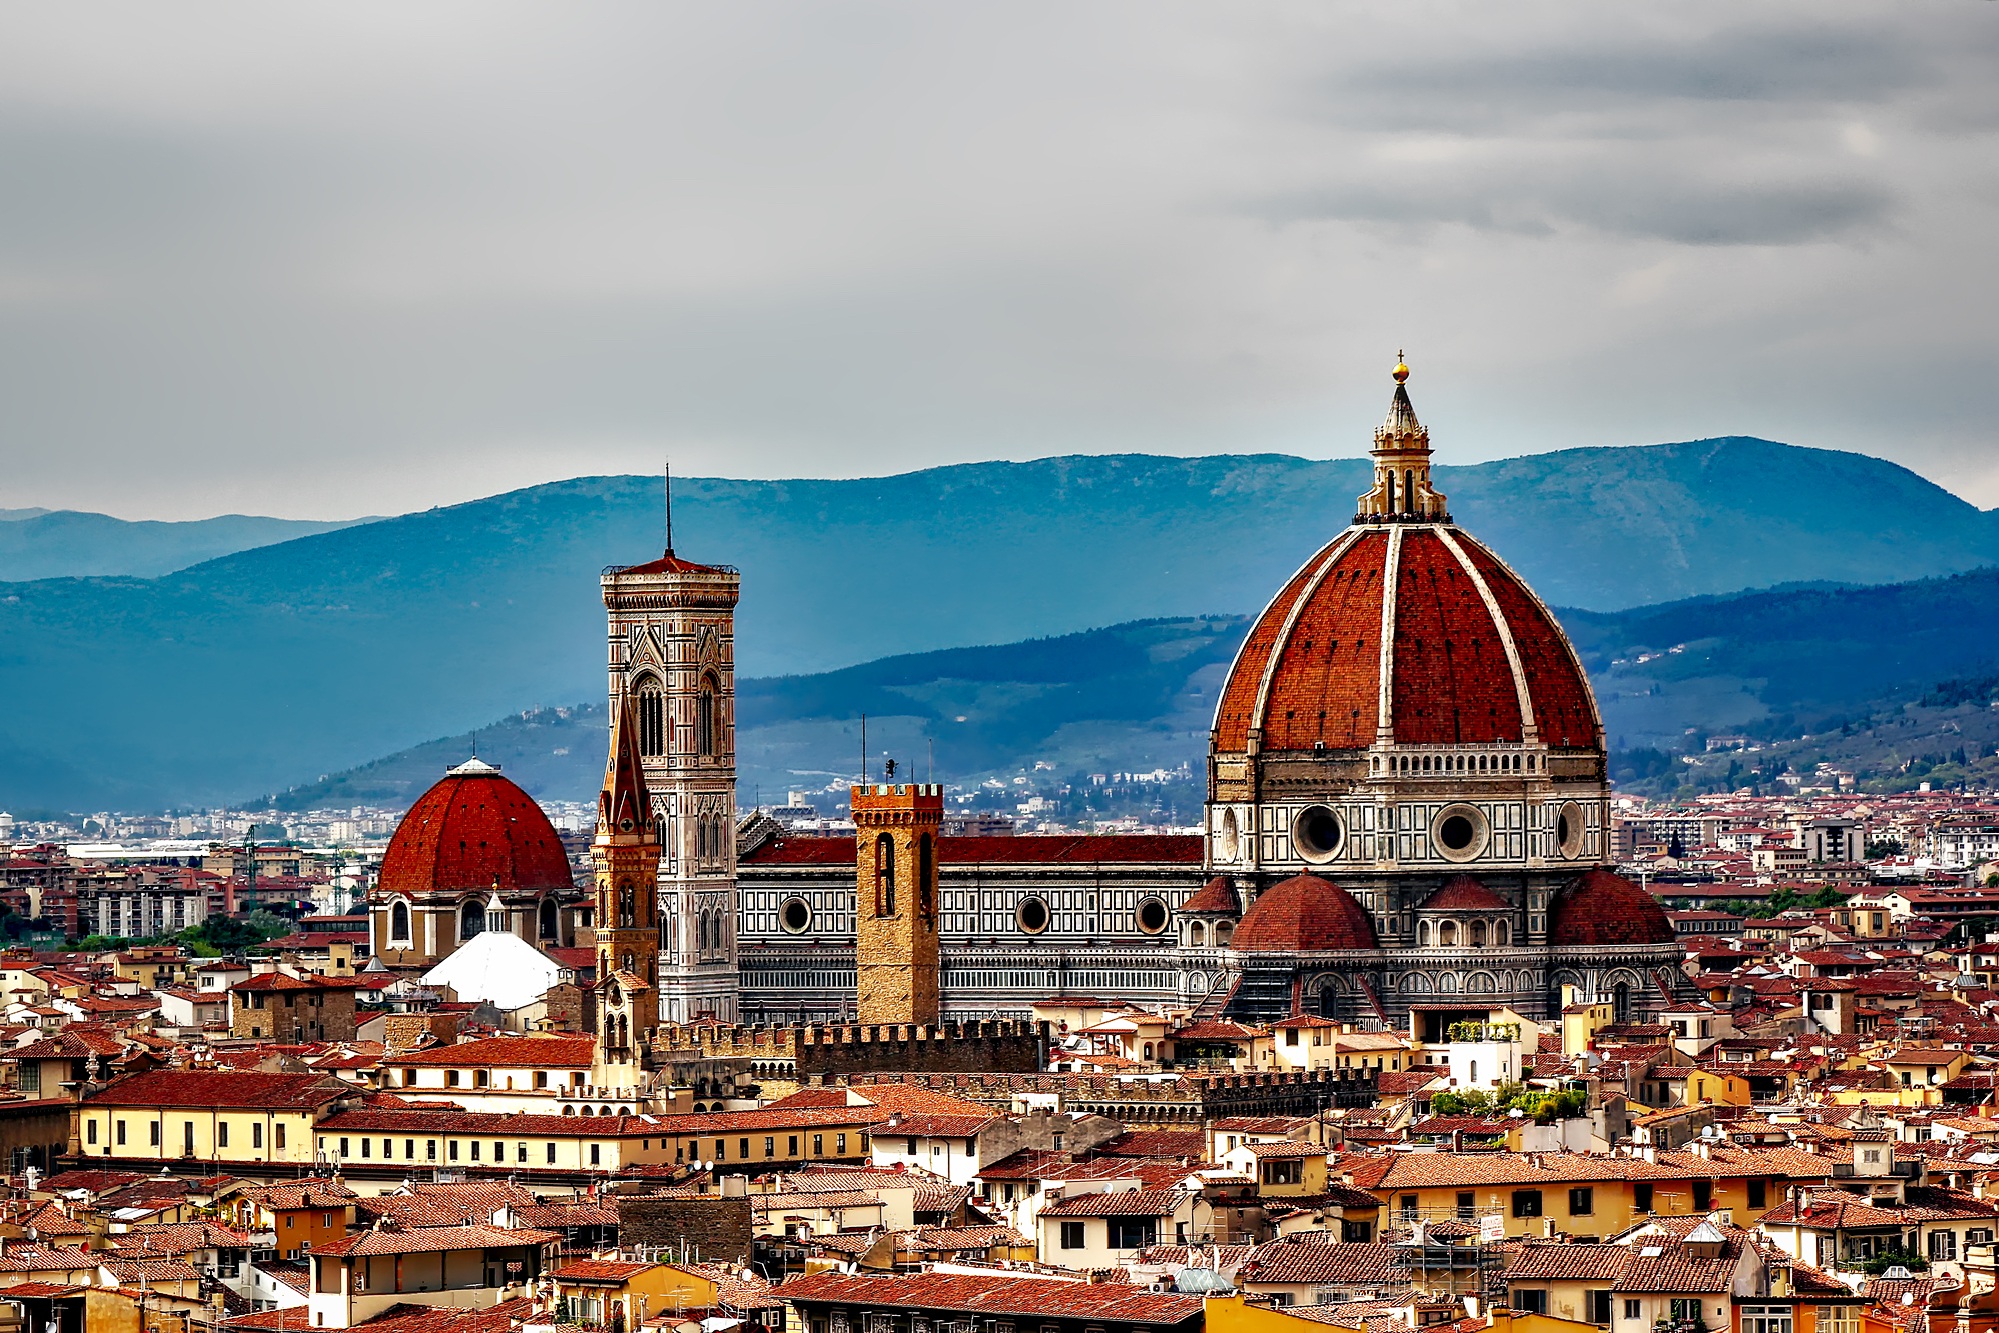
architecture, skyline, town, old, city, urban, cityscape, panorama, downtown, travel, evening, tower, landmark, italy, church, historic, tourism, place of worship, hdr, buildings, mountains, florence, attractions, landmarks, destinations, human settlement